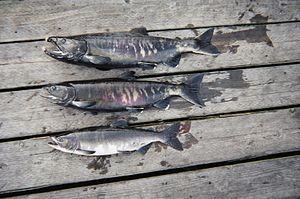
Le fleuve Hime est un cours d'eau du Japon long de 60 km qui traverse les préfectures de Nagano et Niigata.